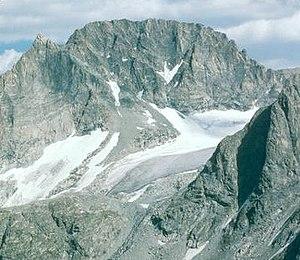
La forêt nationale de Shoshone est une forêt nationale des États-Unis s'étendant sur près de 10 000 km² dans l'État du Wyoming. Elle est la première forêt des États-Unis protégée par l'État fédéral. À l'origine partie intégrante de la réserve de Yellowstone Timberland, la forêt est délimitée à la suite d'une résolution votée par le Congrès et ratifiée en 1891 par le président Benjamin Harrison. Un total de quatre zones vierges et non exploitables se situe dans la forêt, protégeant ainsi plus de la moitié du territoire du développement humain. La forêt nationale de Shoshone possède une riche biodiversité rarement égalée dans les autres zones protégées ; elle abrite de nombreuses plaines de Artemisia tridentata, des forêts d'épicéas et de sapins et des zones montagneuses s'achevant en pics escarpés.
Le pic Gannett est le plus haut sommet de l'État américain du Wyoming. Il s'étend sur les comtés de Fremont et de Sublette le long du Continental Divide.